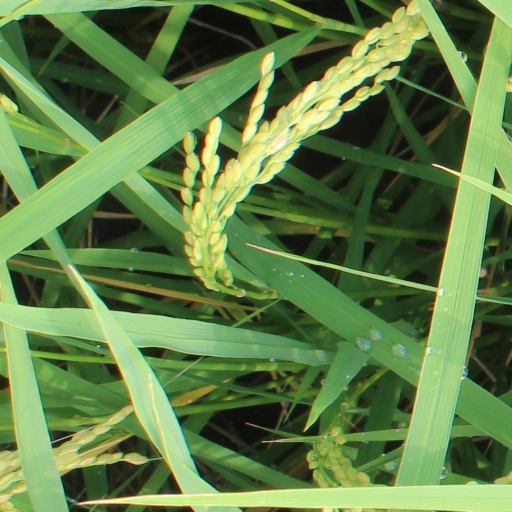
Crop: rice